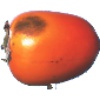
Label: kaki